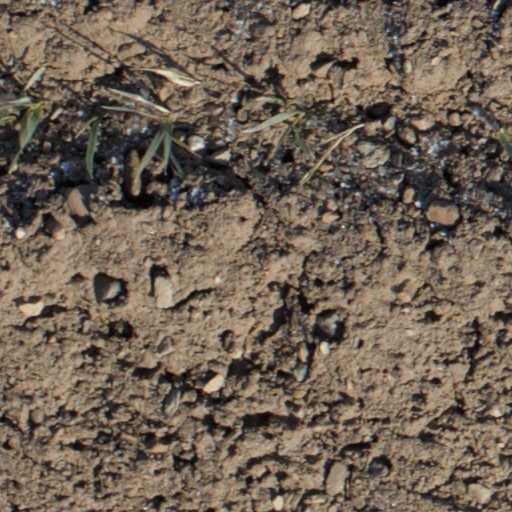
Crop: wheat